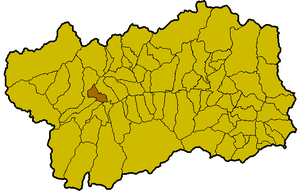
Localisation de la commune de Saint-Nicolas à l'intérieur de la Vallée d'Aoste. Italiano: Collocazione di Saint-Nicolas all'interno della Valle d'Aosta.